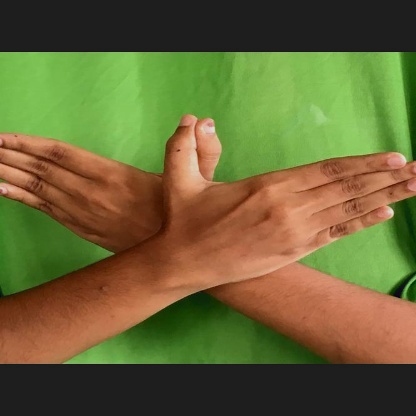
Mudra: Garuda